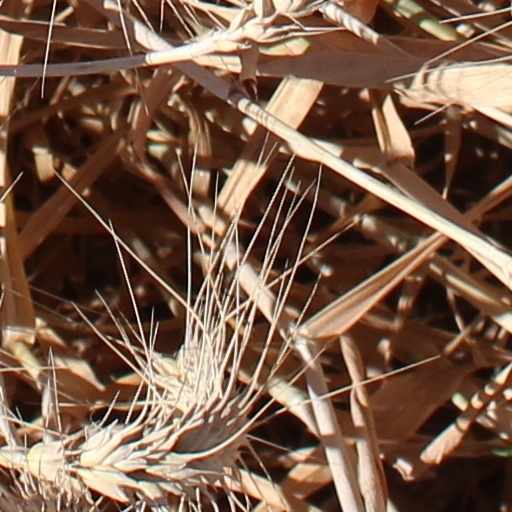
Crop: wheat